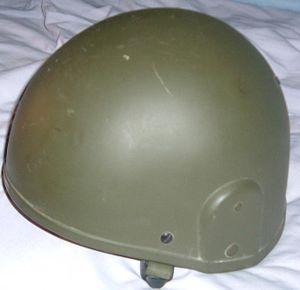
Le casque Mk. 6 et son remplaçant, le Mk. 7, sont les casques standards des forces armées britanniques. Le Mk6 a remplacé à partir de 1986 le casque Mk III. Il est conçu pour permettre le port de protections auditives modernes, de radios, et de masques anti-gaz. Il est fabriqué par NP Aerospace, et aurait une « durée de vie quasi illimitée » selon son fabricant.